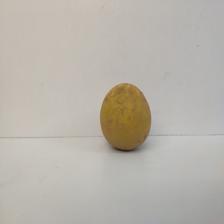
Size: Medium